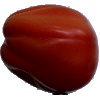
Label: Tomato Heart 1